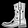
Label: Ankle boot